University of New England (Australia)

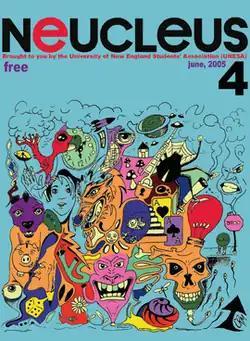
"Neucleus" cover from June 2005

The Frank Archibald Memorial Lecture Series is named in honour of Frank Archibald, aka "Bubba", an Aboriginal man who was born in Oban, near Guyra, around 1885 and died on 18 October 1975, aged an estimated 106 years old. He was the eldest grandson of "King Robert" (aka "King Bobby", "King Malawangi", "King Billy" or Robert/Billy/Bobby King), whose photo hangs in the Armidale Museum.